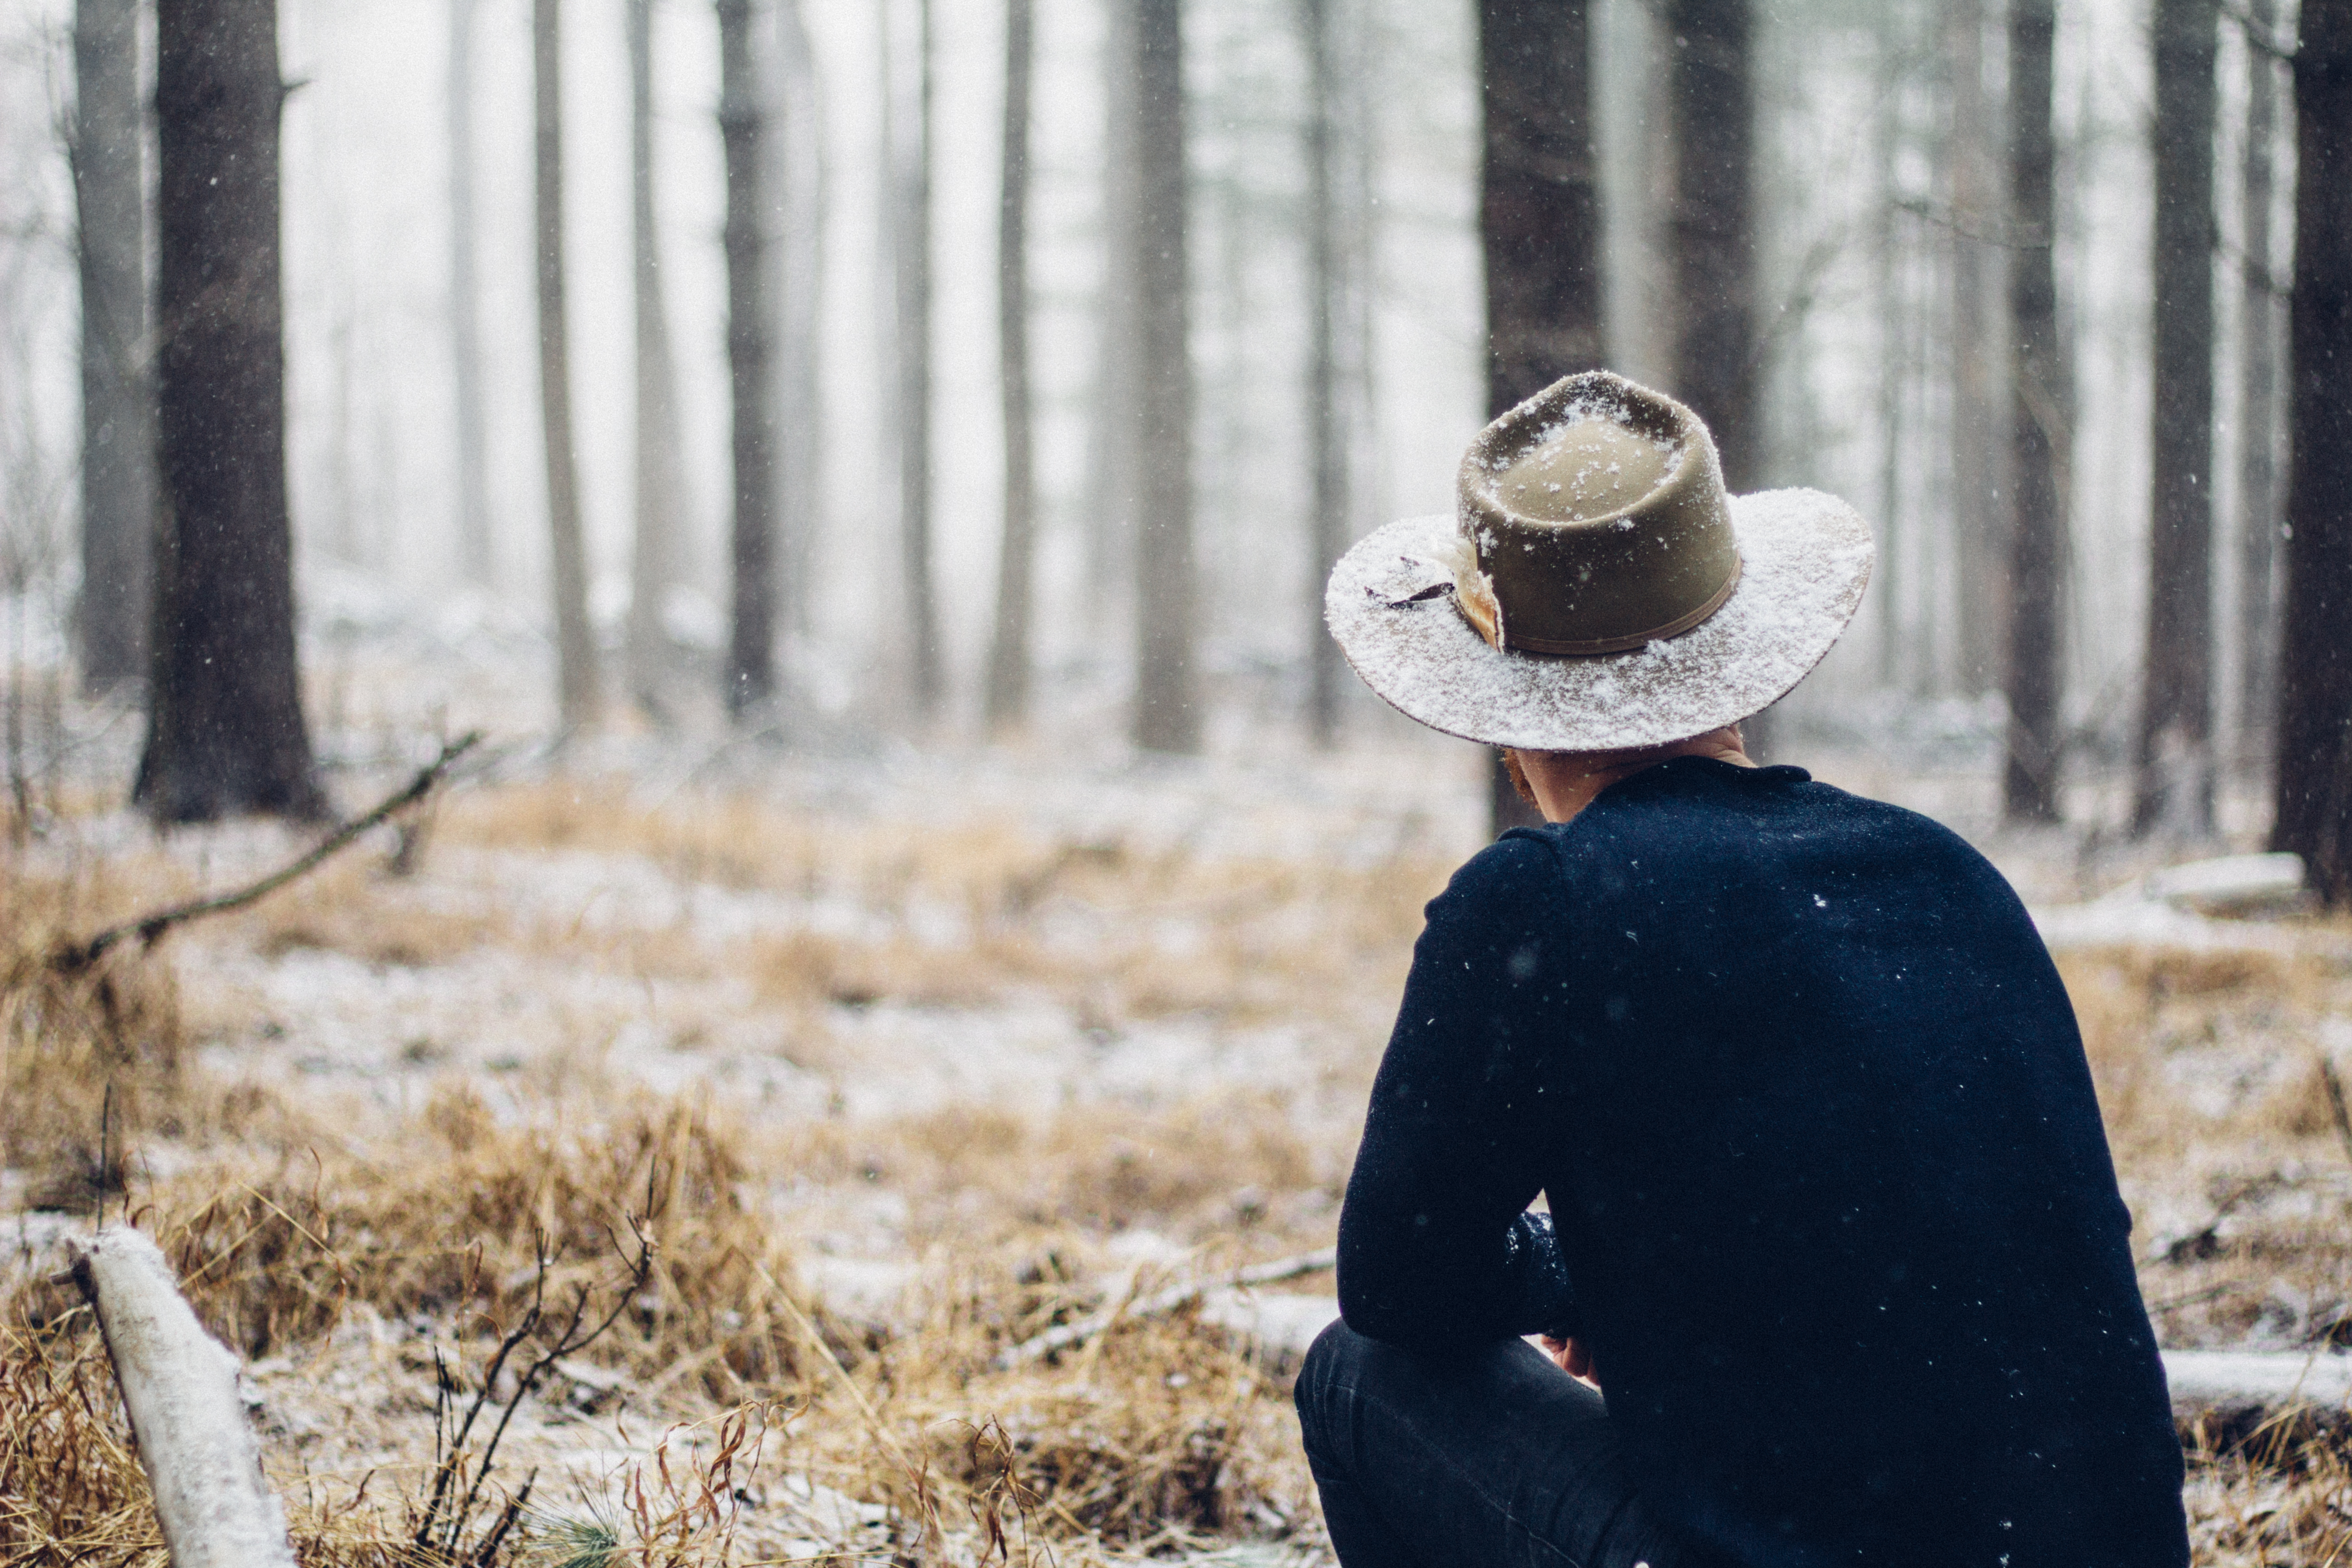
man, forest, person, snow, winter, people, wood, male, guy, spring, autumn, season, photograph